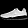
Label: Sneaker